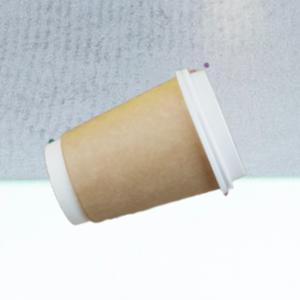
Label: cups